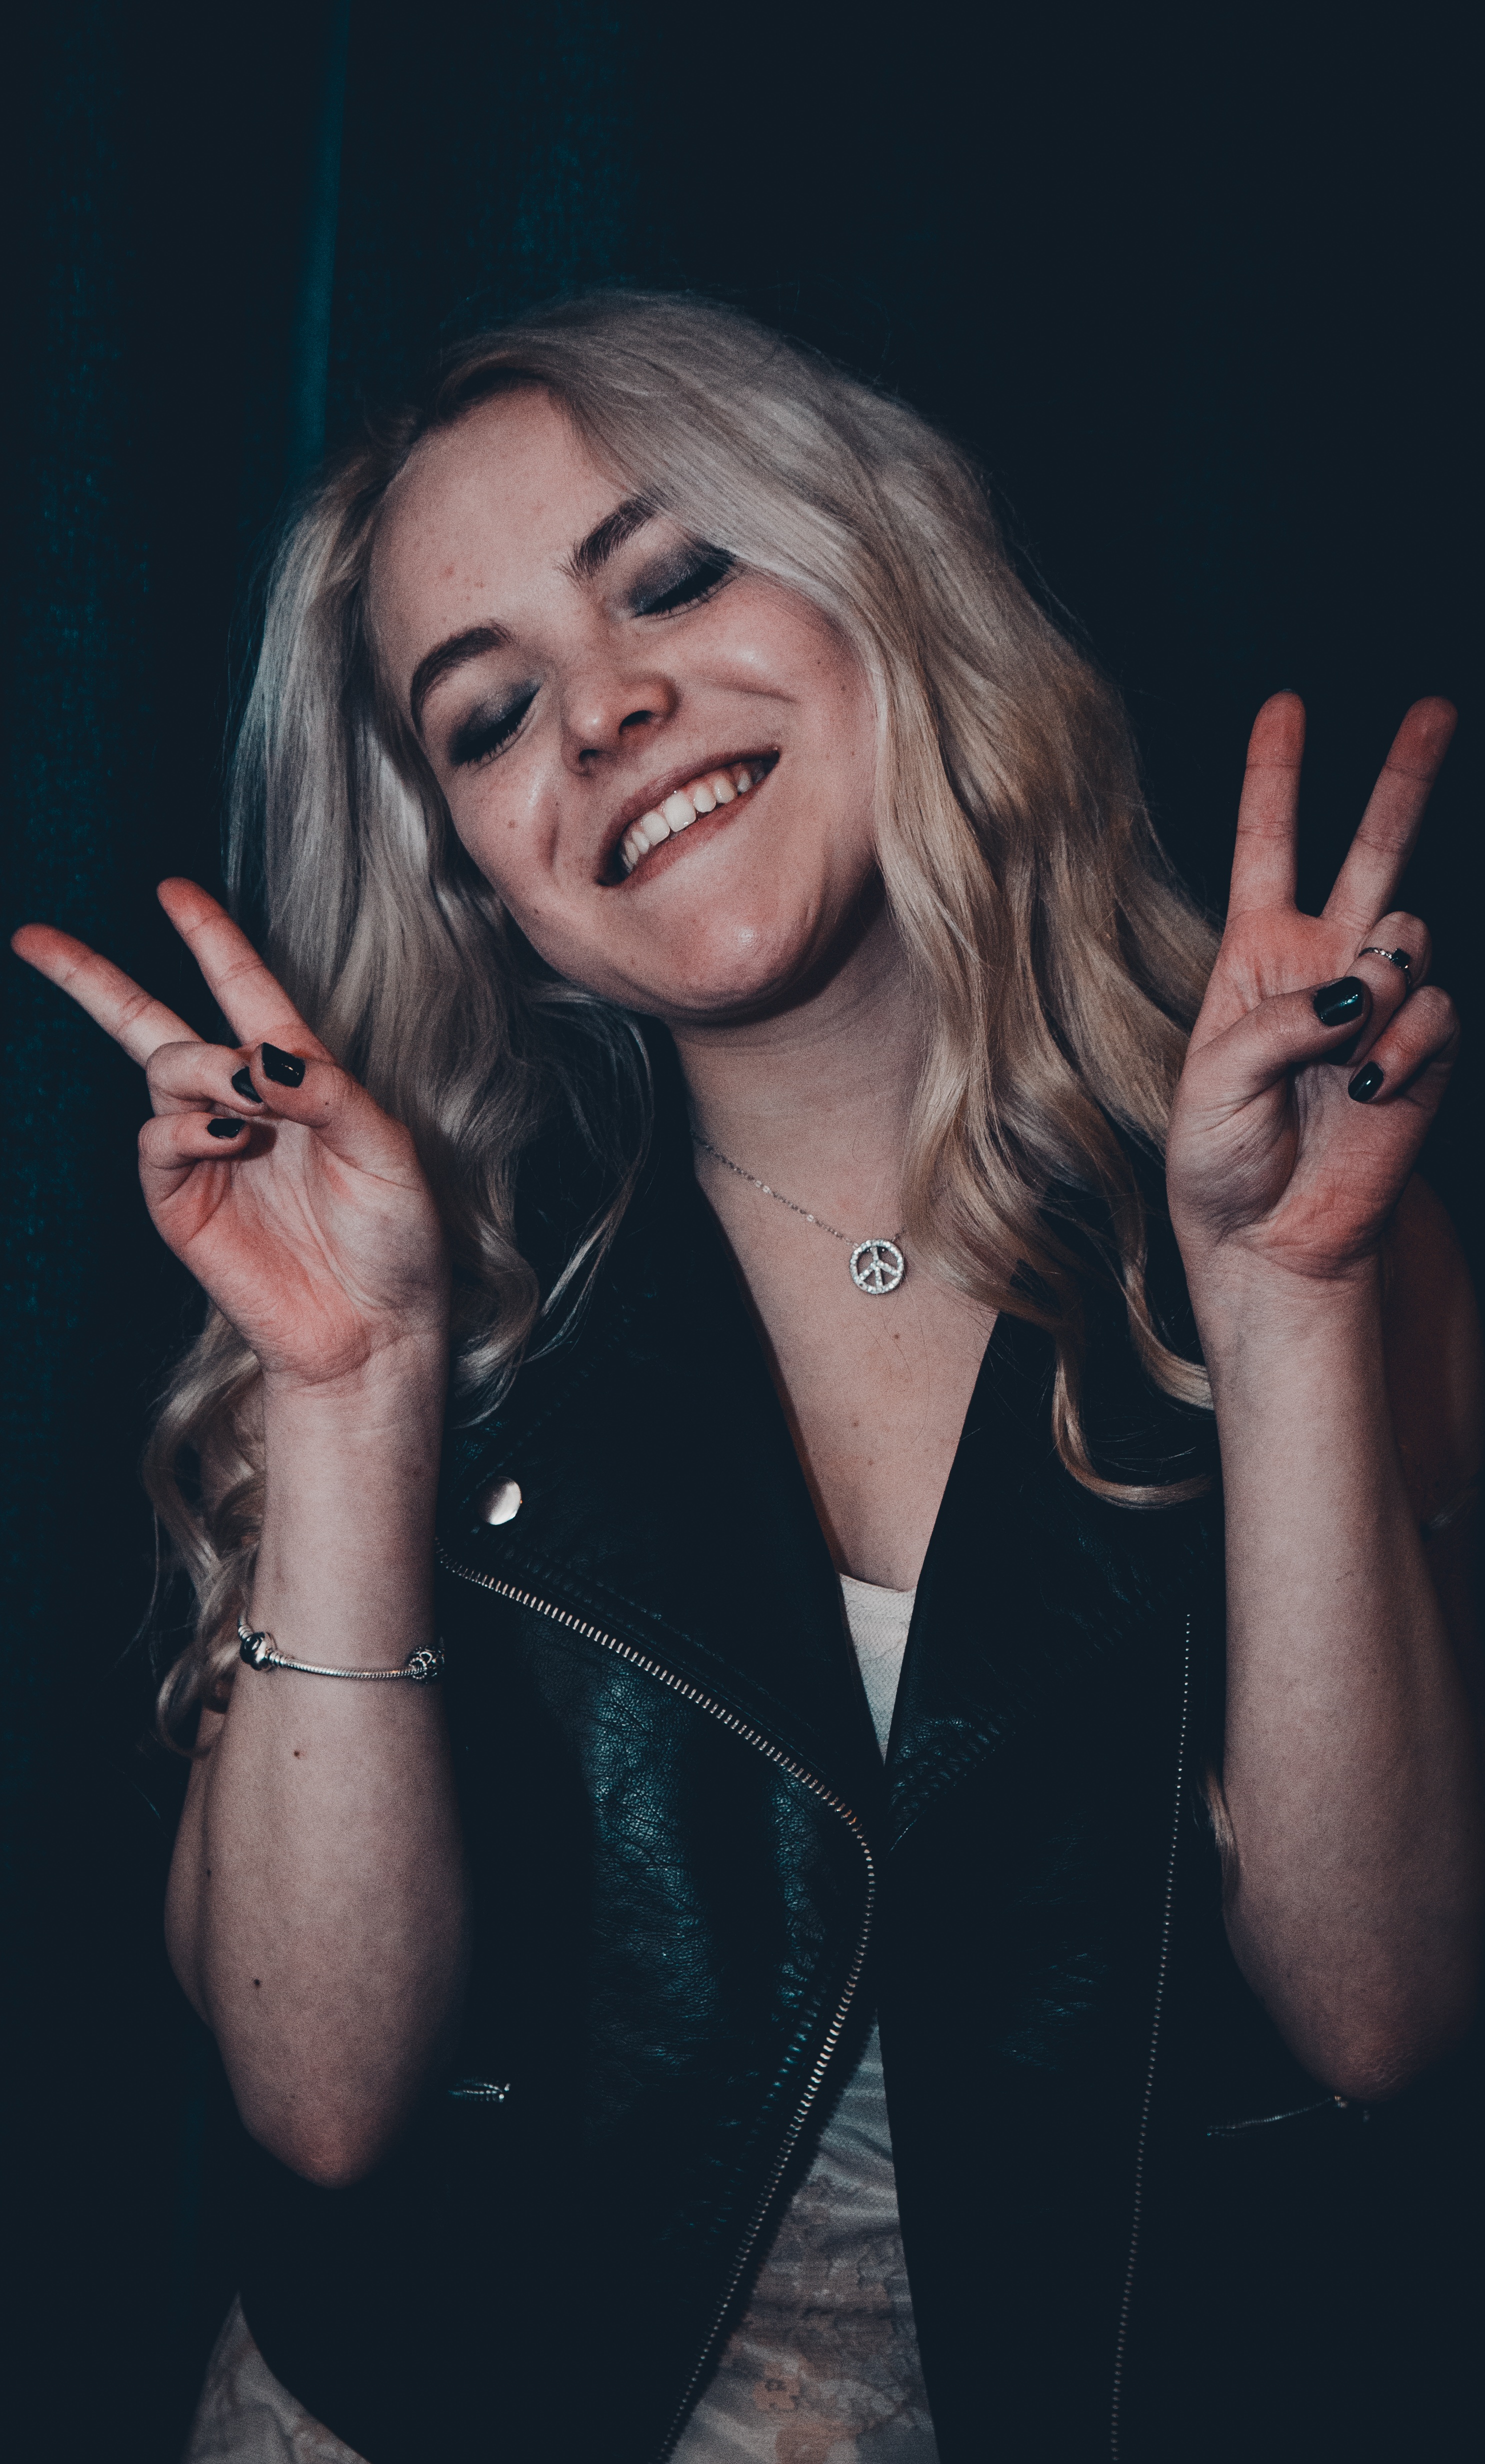
hand, person, girl, woman, hair, photography, view, female, singer, portrait, model, young, youth, fashion, musician, lady, blonde, jacket, hairstyle, long hair, girls, dress, hands, legs, singing, beauty, style, armchair, posture, smiles, dark background, cosmetics, erotic, photo shoot, light background, singer songwriter, human action